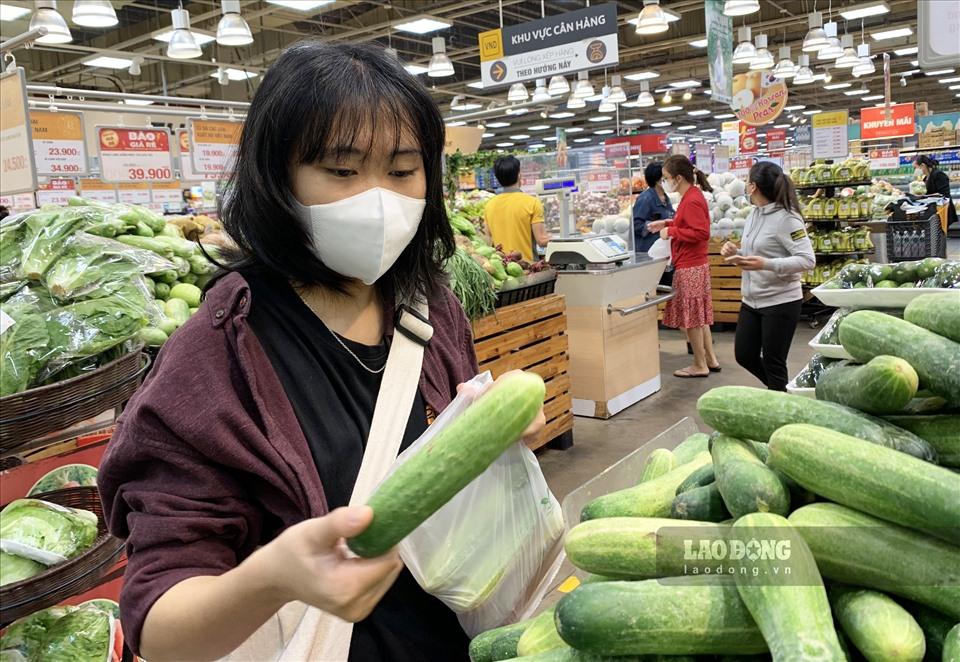
cô gái mặc áo đen đang cầm một quả dưa chuột